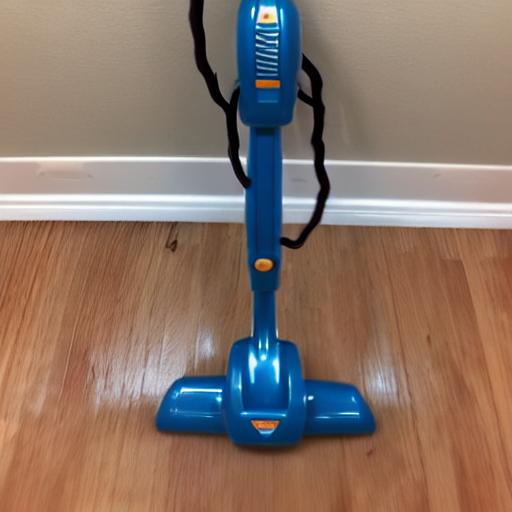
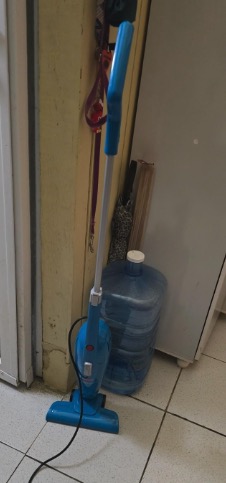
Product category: items_vacuum
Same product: no